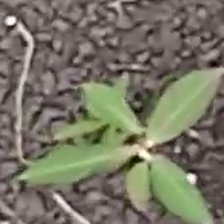
Weed species: Moti_dudhi(Euphorbia_geneculata_L)